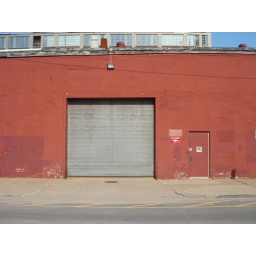
My favorite red wall, maybe in the world. With a door you can drive a truck through.